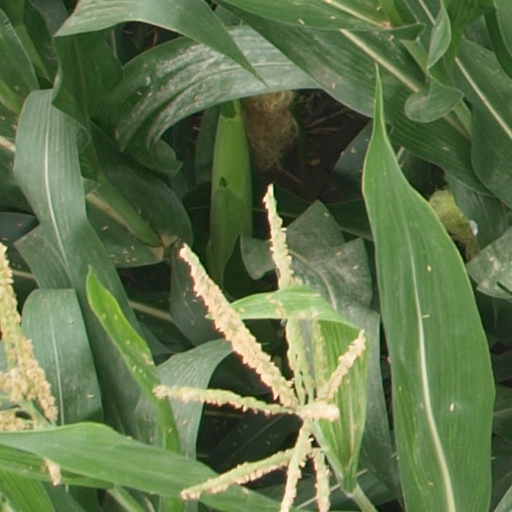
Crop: maize; corn